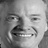
Emotion: happy